Ala (demon)

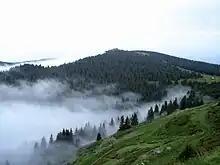
The locals of the Kopaonik mountain (depicted) believed that the local ala defended the crops from outsider ale.

Ale primarily destroy crops in fields, vineyards, and orchards by leading hail storm clouds overhead, usually during the first half of the summer when grain crops ripen. Ale are also believed to “drink the crops”, or seize the crops of a village and transport them to another place in their huge ears, thereby making some villages poor, and others rich. This was held as the reason why the Aleksandrovac region in central Serbia was so fruitful: it was where ale transported their loot. The people of Kopaonik mountain believed the local ala defended the crops of the area from other ale. If hail destroyed the crops, it was thought that an ala from another area had defeated the local ala and “drunk the crops”. Ale can also spread themselves over fields and thwart the ripening of the crops, or worse, consume the field's fertility, and drink the milk from sheep, especially when it thunders. Ale also possess great strength; when a storm uprooted trees, the people believed that an ala had done it. This resulted in a saying for a very strong man: "jak kao ala", "as strong as an ala".